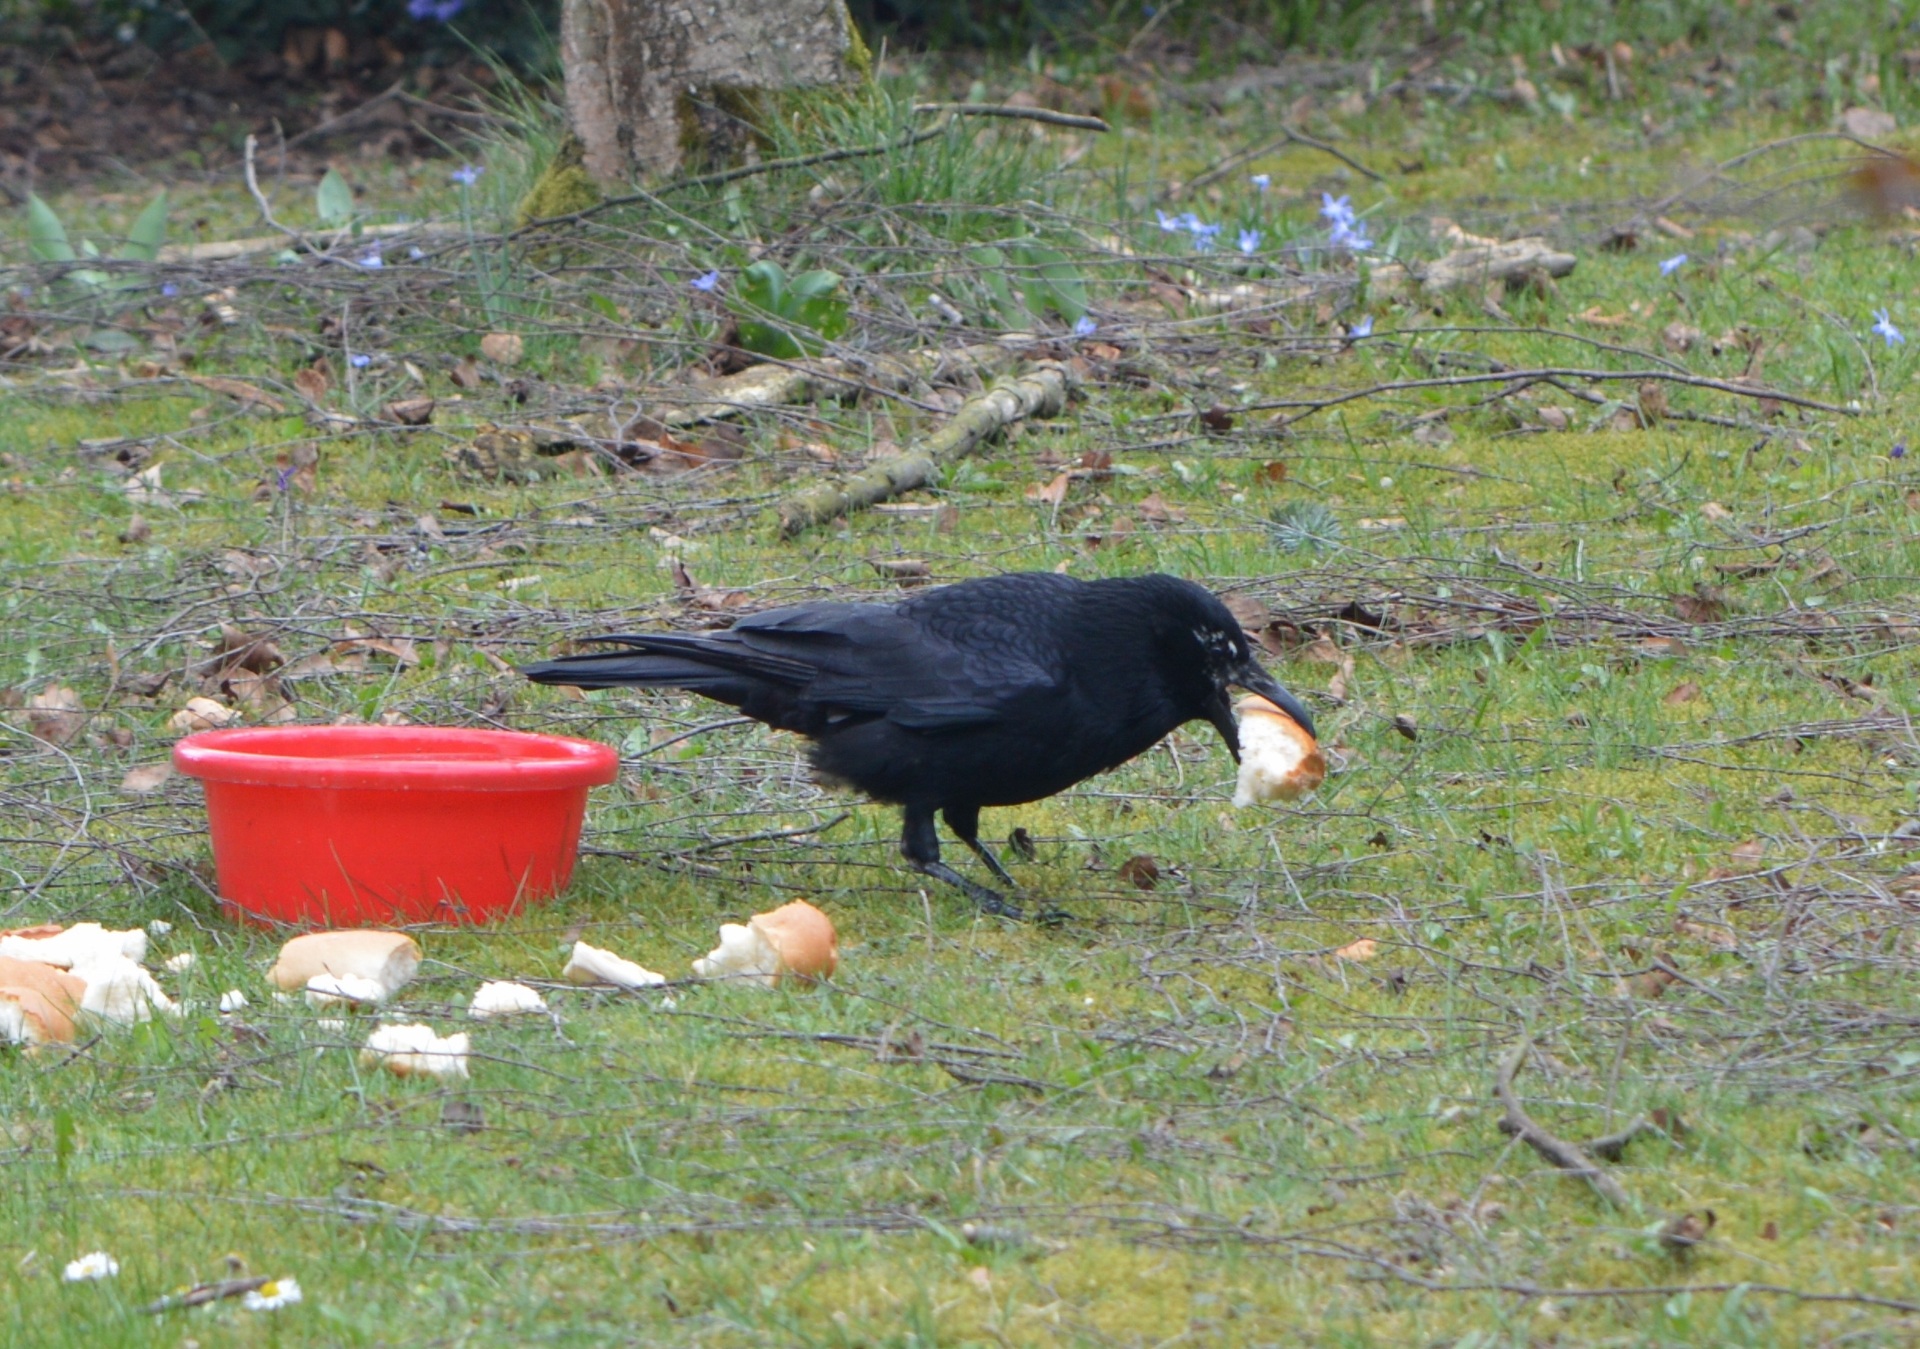
bird, animal, wildlife, eat, bread, fauna, crow, vertebrate, raven, blackbird, raven bird, perching bird